Question: Please indicate a possible affordance area of the drink_with_bottle that can be used for drinking
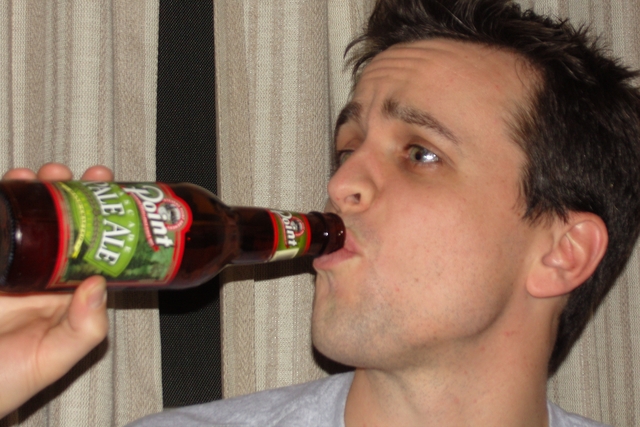
Answer: [2.5, 180.5, 340.5, 297.5]